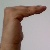
The image shows a hand gesture representing a space in Indian Sign Language.